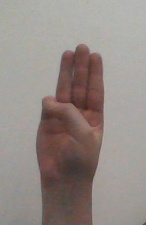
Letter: thaa